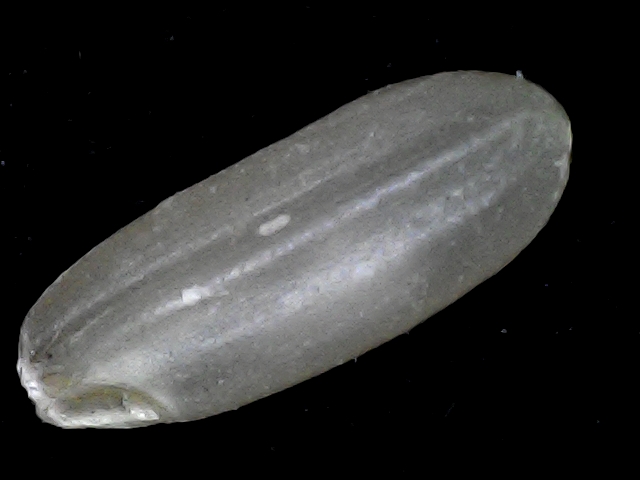
Rice variety: BD72